Samuel Thomson

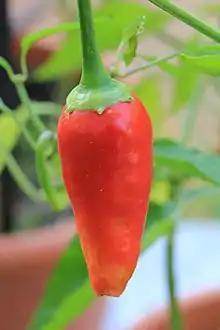
A large red cayenne pepper

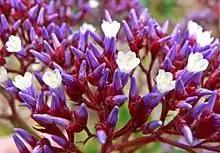
Marsh rosemary

Eventually, Thomson came to believe that the exposure to cold temperatures was an important cause of illness and that disease should be treated by restoring the body's natural heat. Thomson's methods for doing this included steam baths, the use of cayenne pepper, laxatives, and administration of the emetic "Lobelia inflata" (also known as "Indian tobacco" or "puke weed").